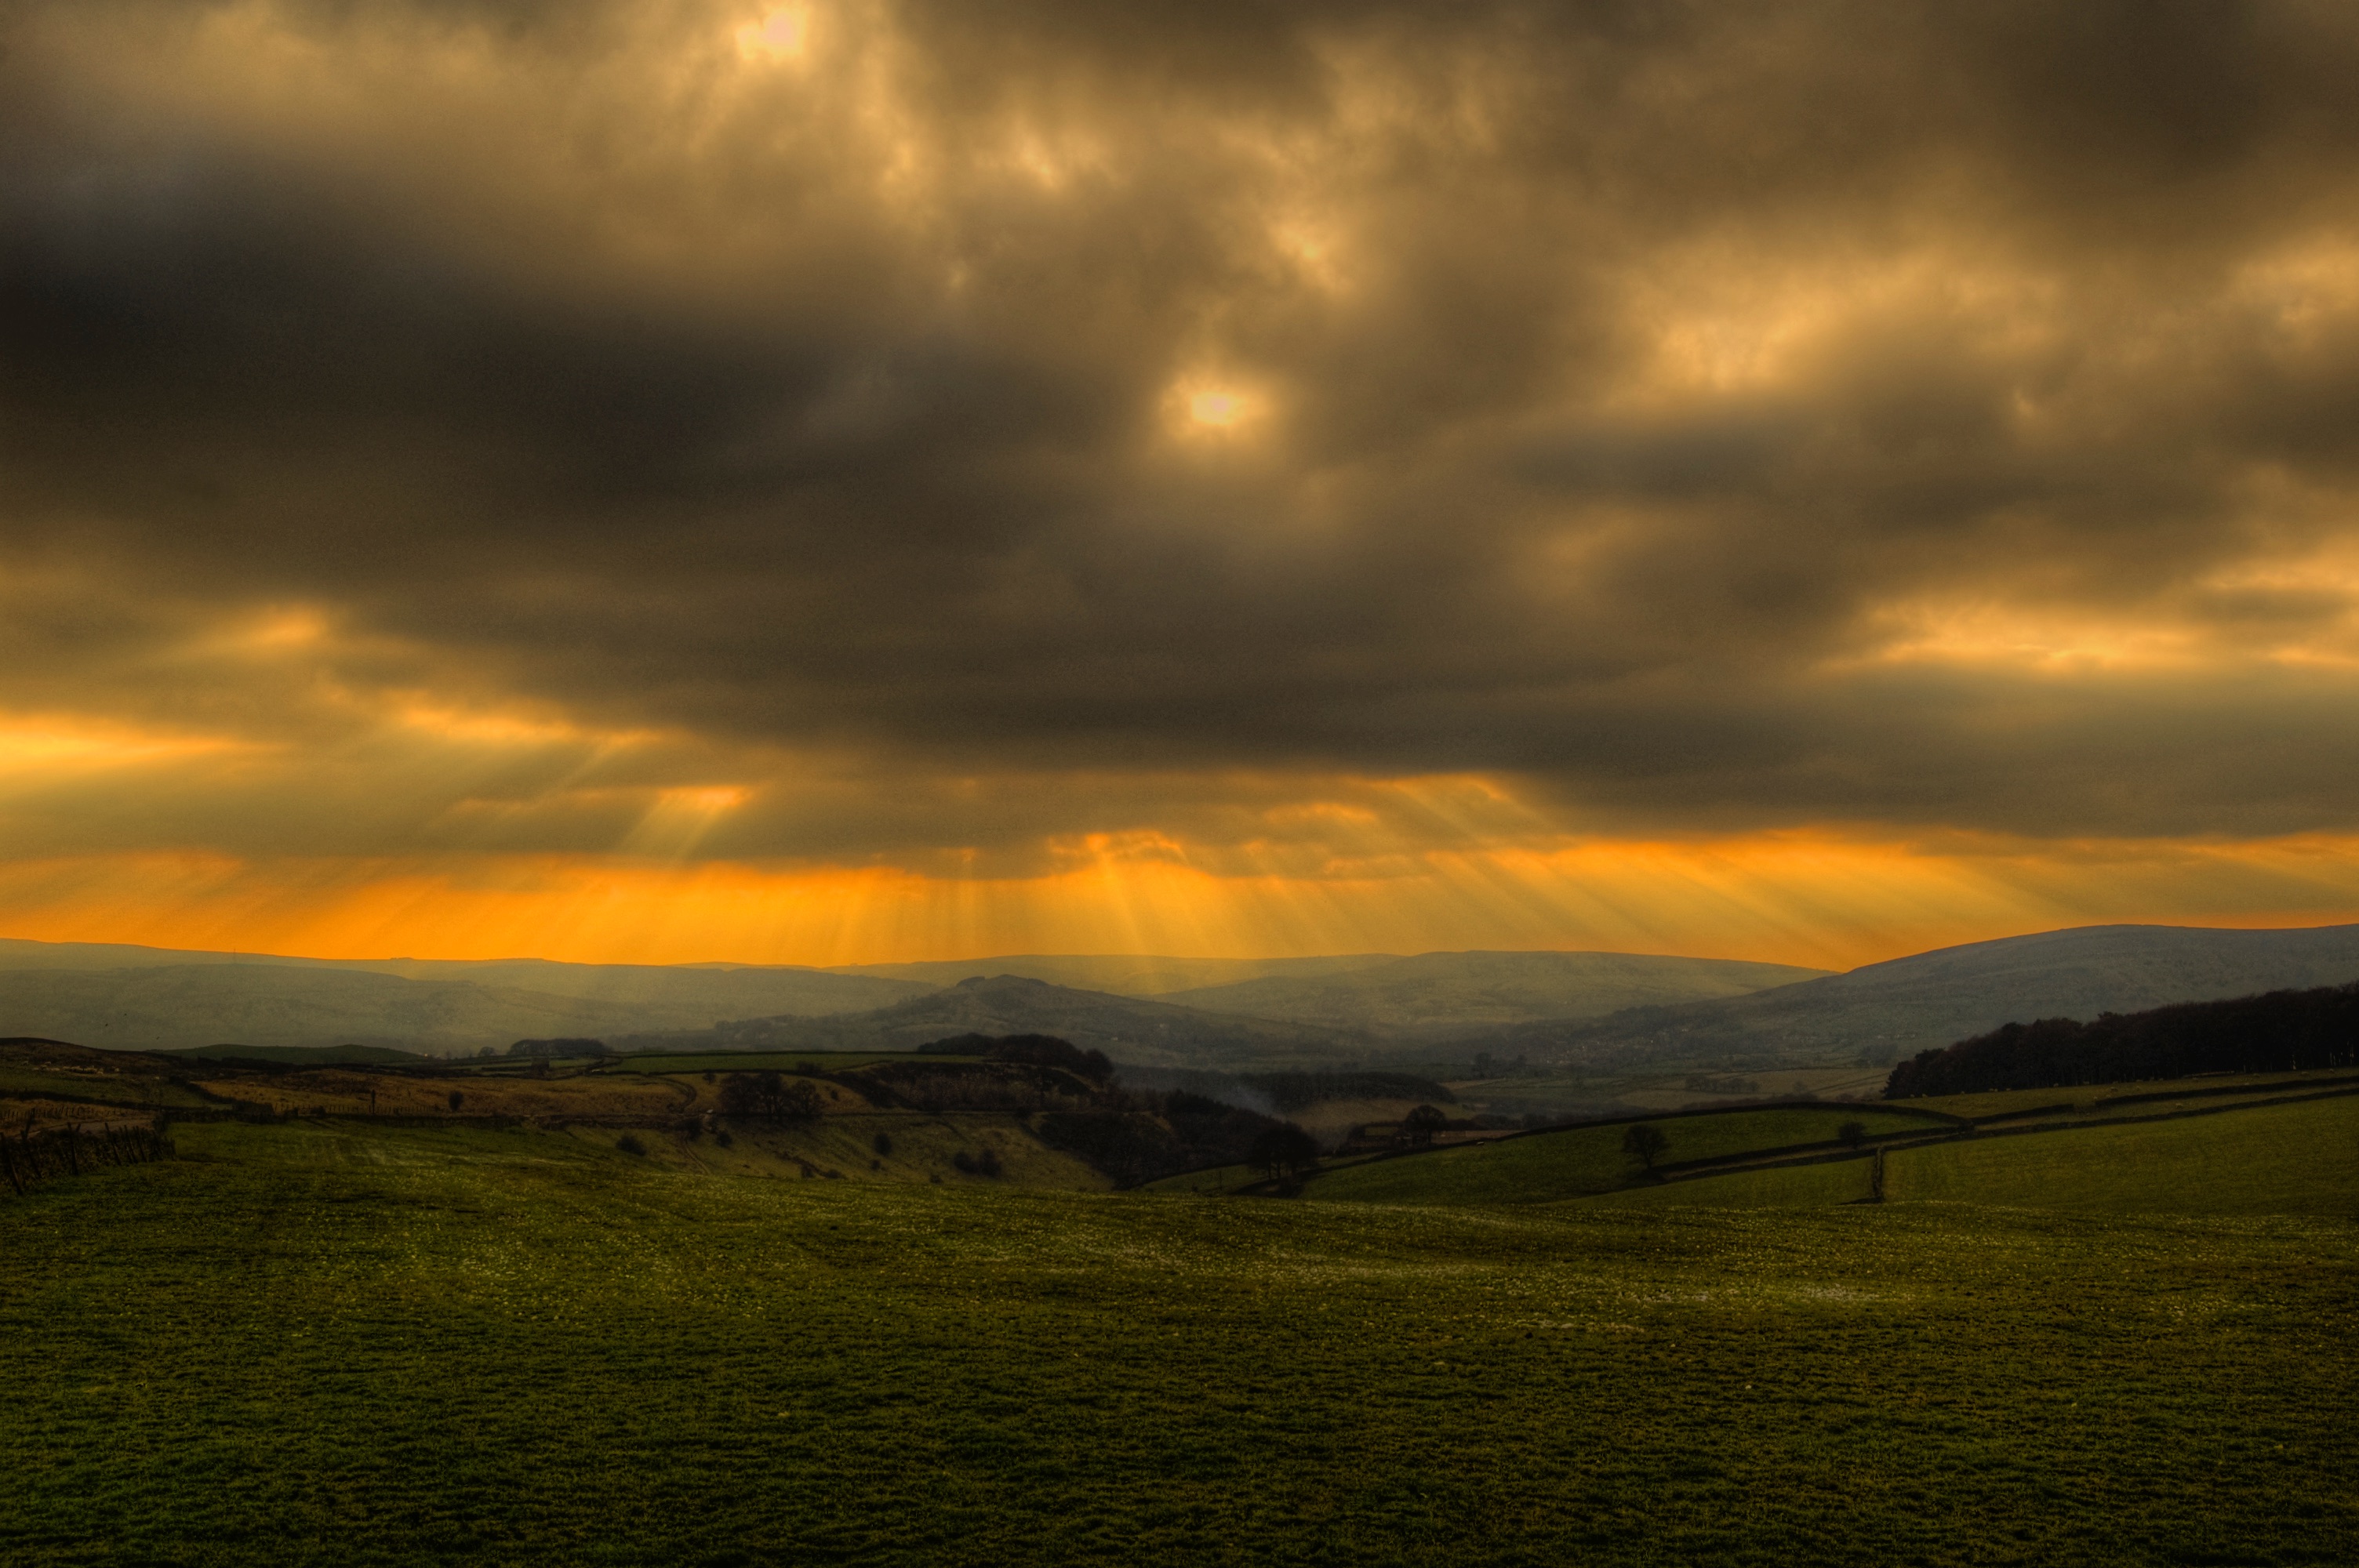
landscape, nature, horizon, mountain, cloud, sky, sun, sunrise, sunset, field, meadow, prairie, sunlight, morning, hill, dawn, atmosphere, dusk, evening, plain, grassland, plateau, loch, afterglow, rural area, meteorological phenomenon, atmospheric phenomenon